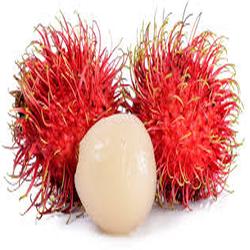
Label: Rambutan